VAQ-136

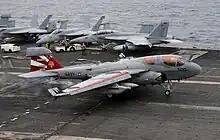
VAQ-136 EA-6B lands aboard USS George Washington (CVN-73) in 2011

In February 2012, the Navy announced that the squadron would transfer to Naval Air Station Whidbey Island in early 2012 to prepare for reequipping with the EA-18G Growler.